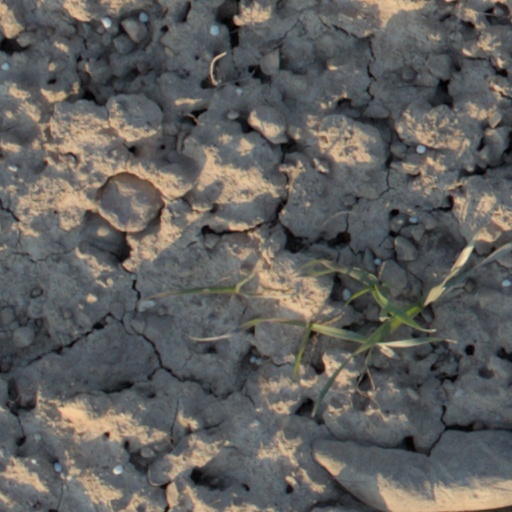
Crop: wheat